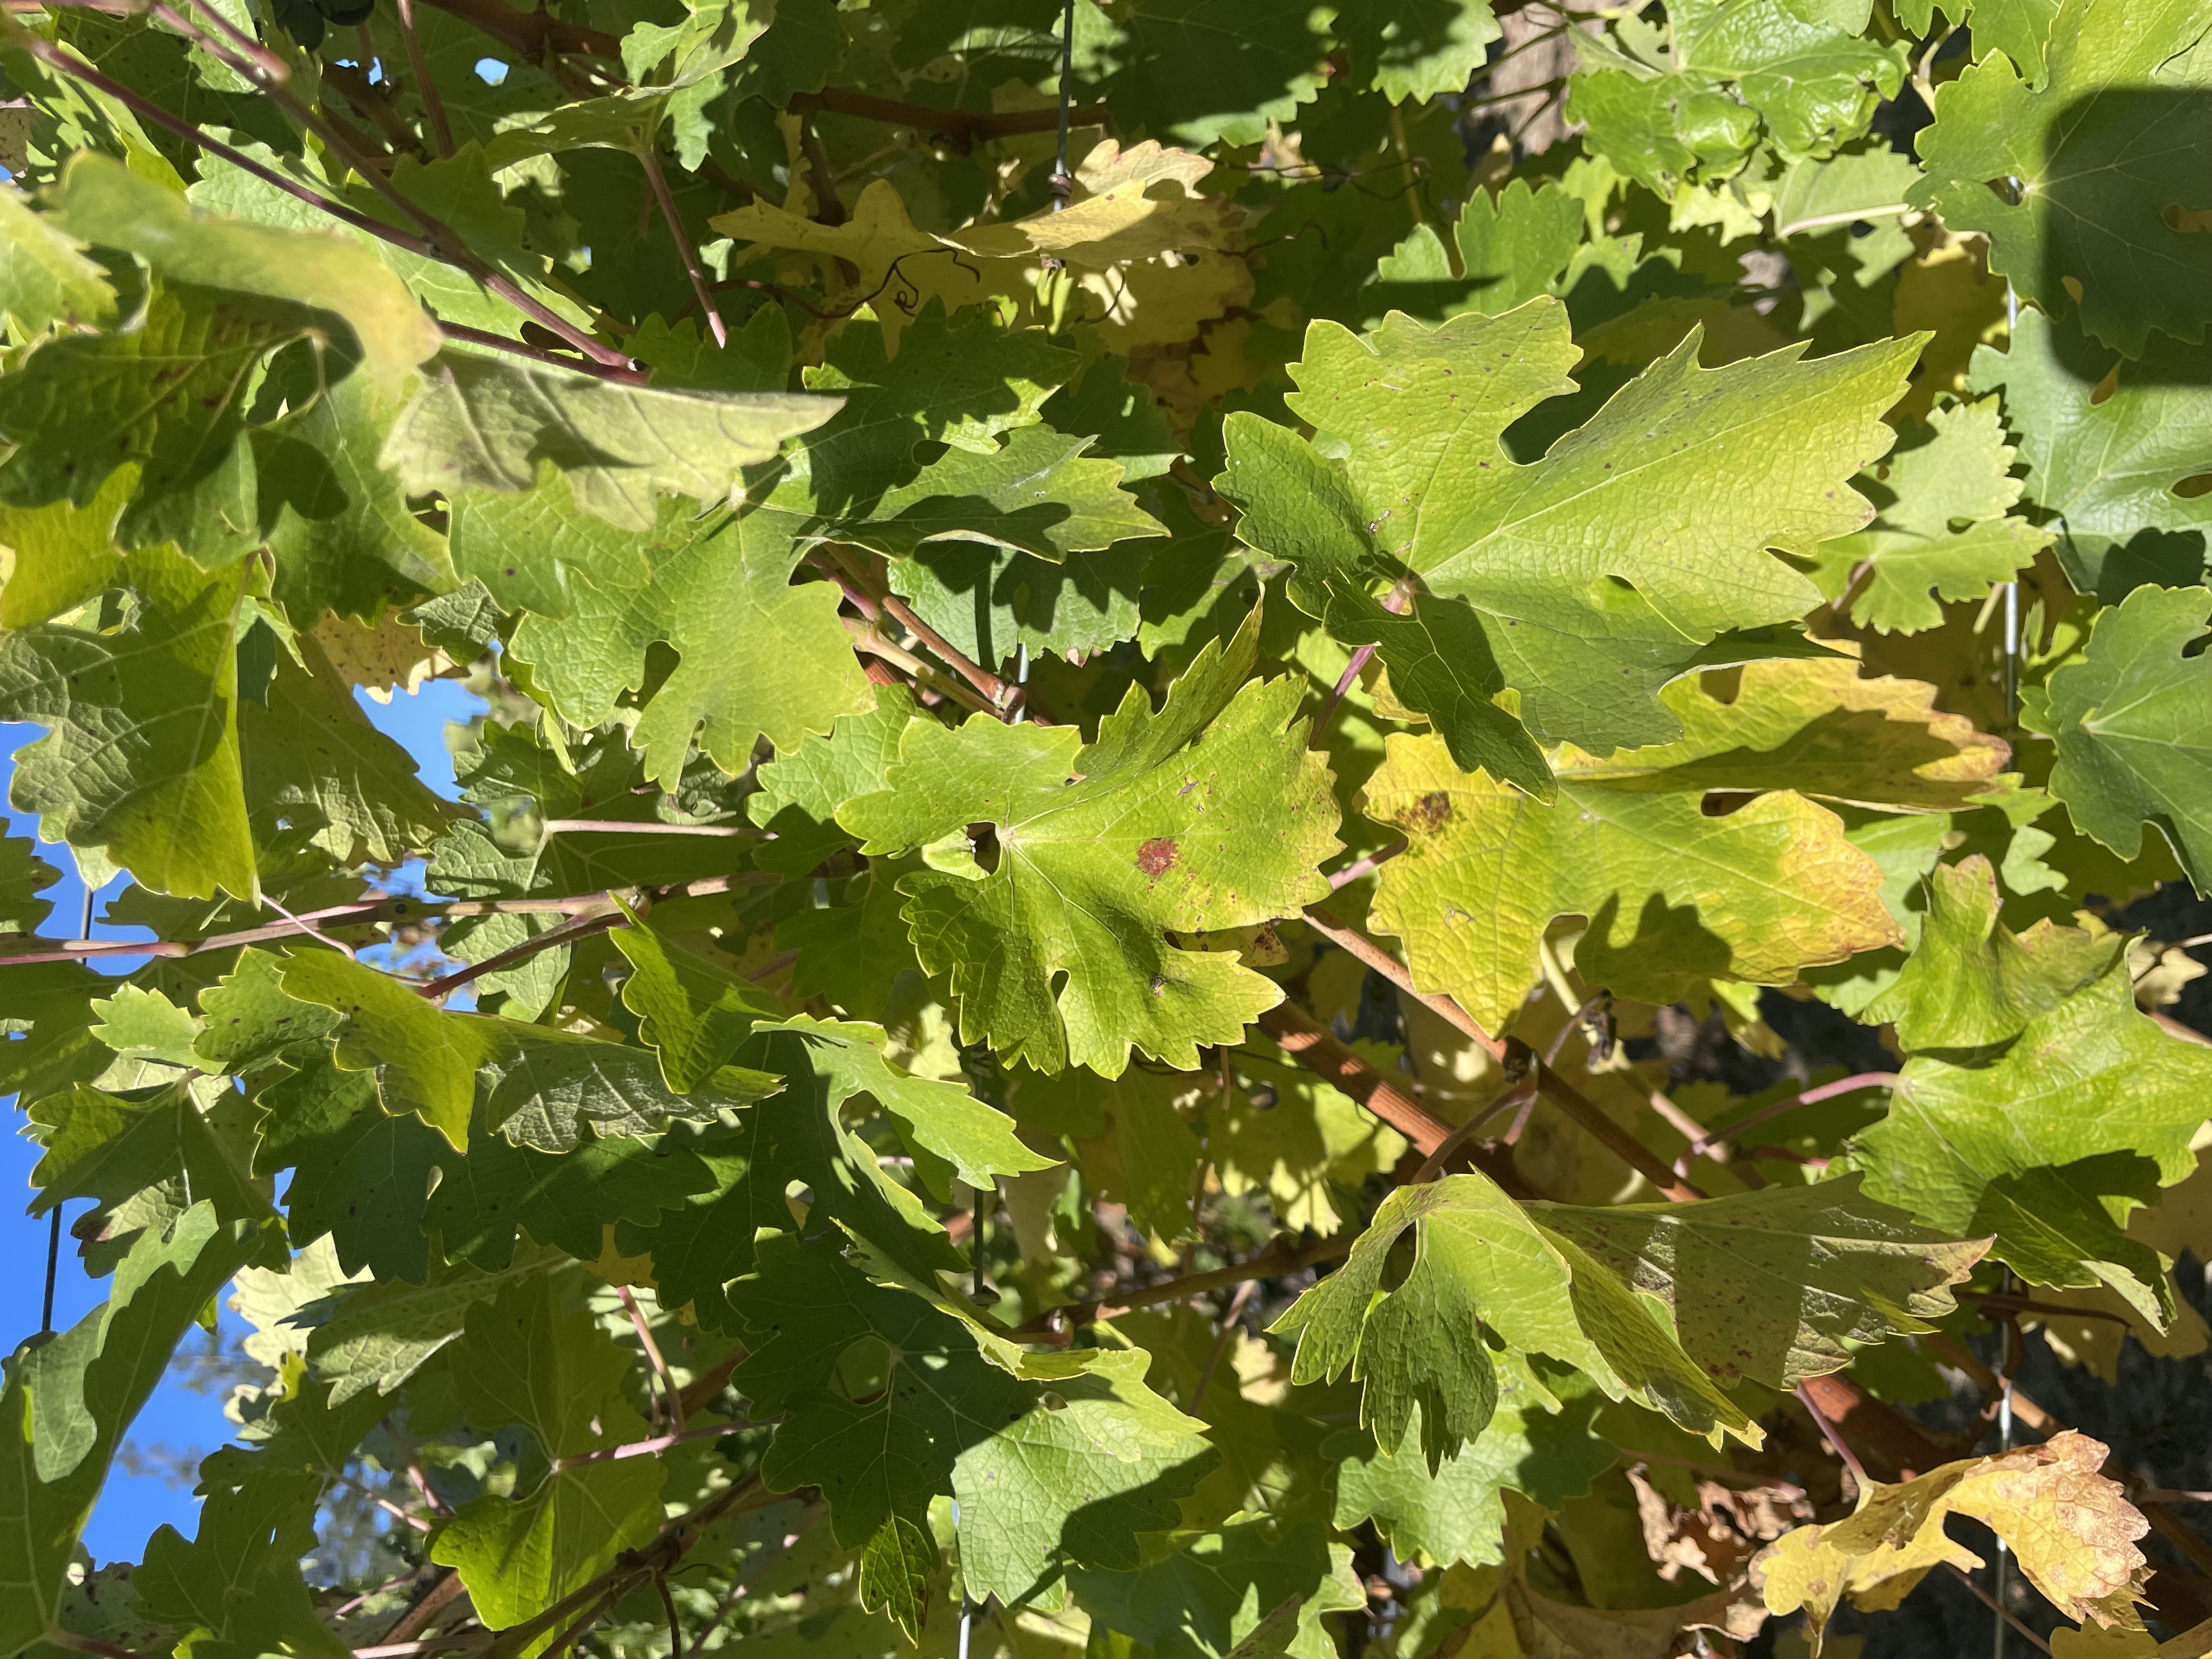
Label: No Virus